Eric Hinske

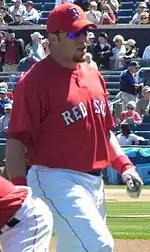
Hinske with the Boston Red Sox in 2007

On August 17, 2006, Hinske was traded to the Boston Red Sox for a minor league player to be named later and cash considerations. His versatility helped the Red Sox, since they were greatly plagued by injuries in the second half of the season. He played first base and both corner outfield positions, and hit .342 in the last month of the season.